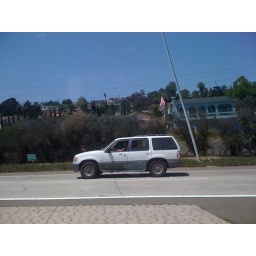
Written in the window dust: &amp;quot;Helping save water since 1999&amp;quot;